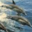
Label: dolphin